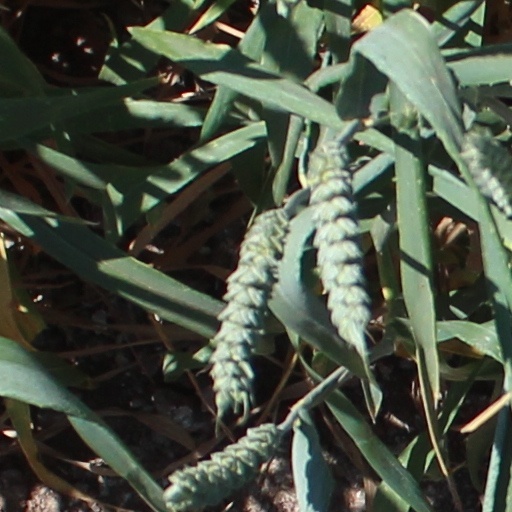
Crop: wheat